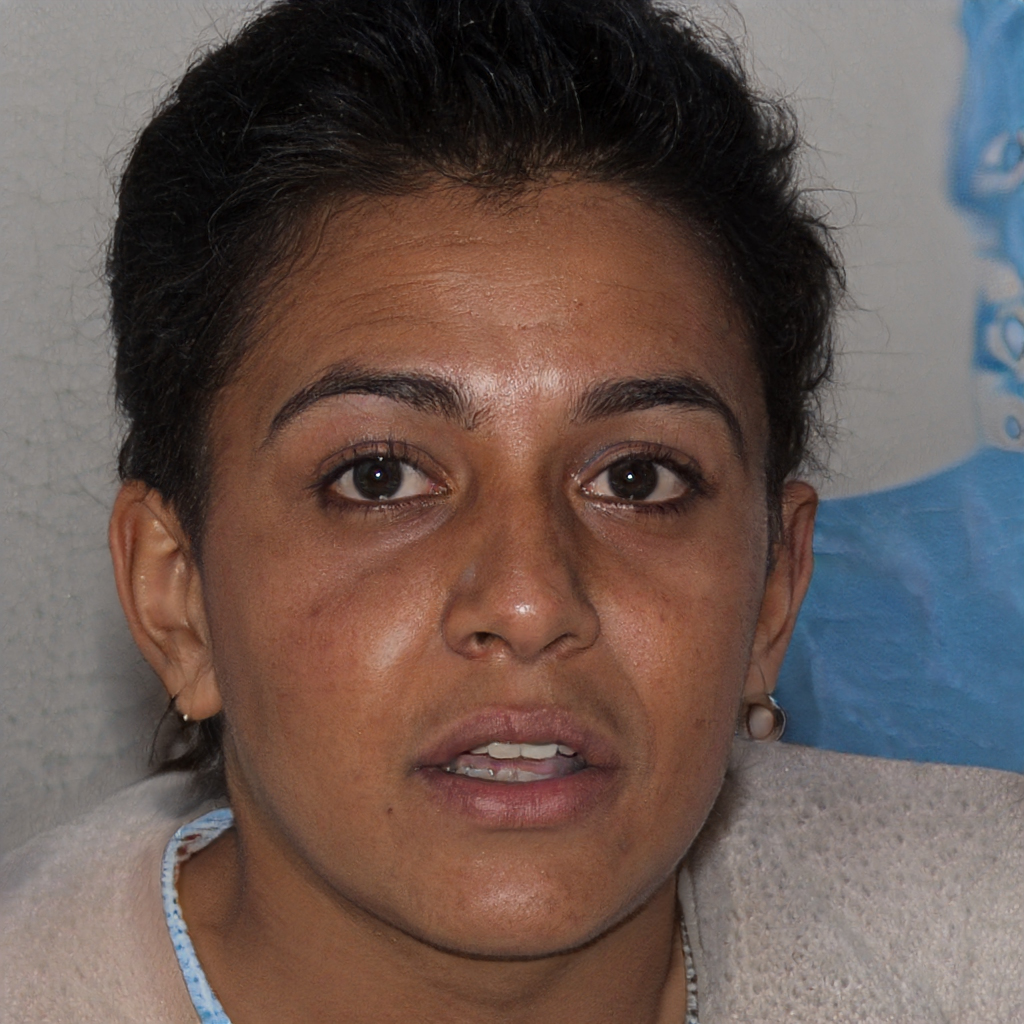
Portrait style: Real Portrait